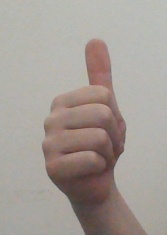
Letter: aleff